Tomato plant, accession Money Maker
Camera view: vertical (180 deg); turntable rotation: 90 degrees
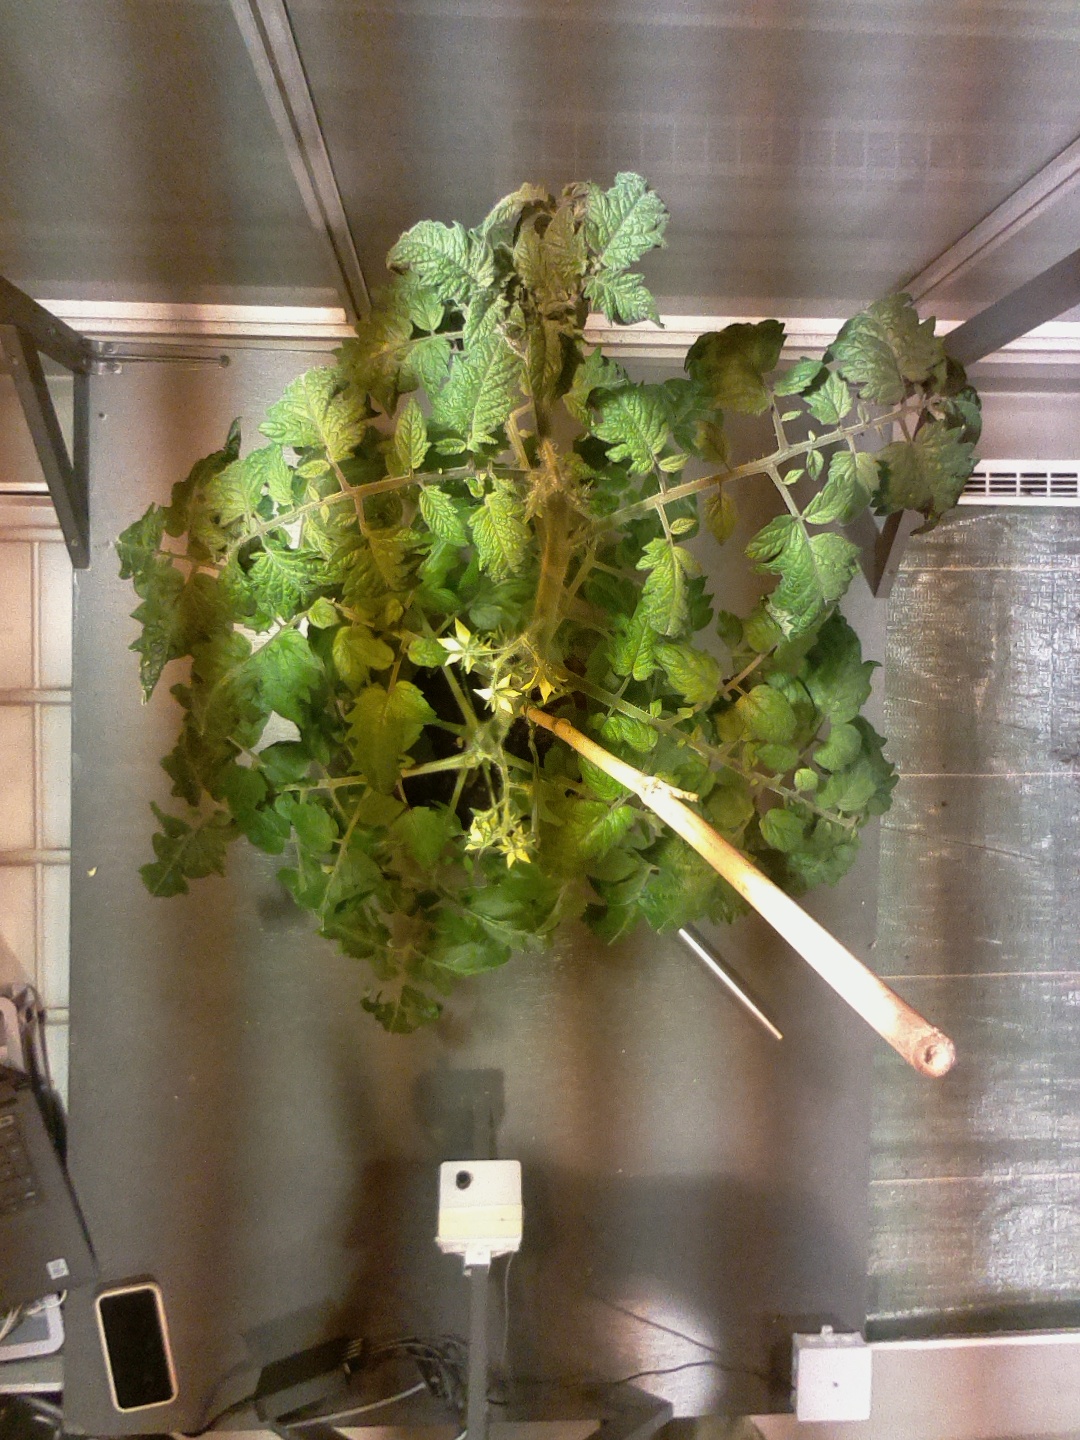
BBCH growth stage 68: Full flowering, 80%-90% of flowers open, more petals falling